Argonaut class reactor

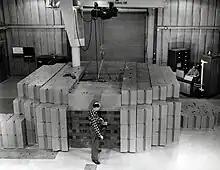
An employee checks the activity level of a stringer withdraw from the thermal column of the Argonaut reactor at Argonne

The Argonaut class reactor is a design of small nuclear research reactor. Many have been built throughout the world, over a wide range of power levels. Its functions are to teach nuclear reactor theory, nuclear physics and for use in engineering laboratory experiments.